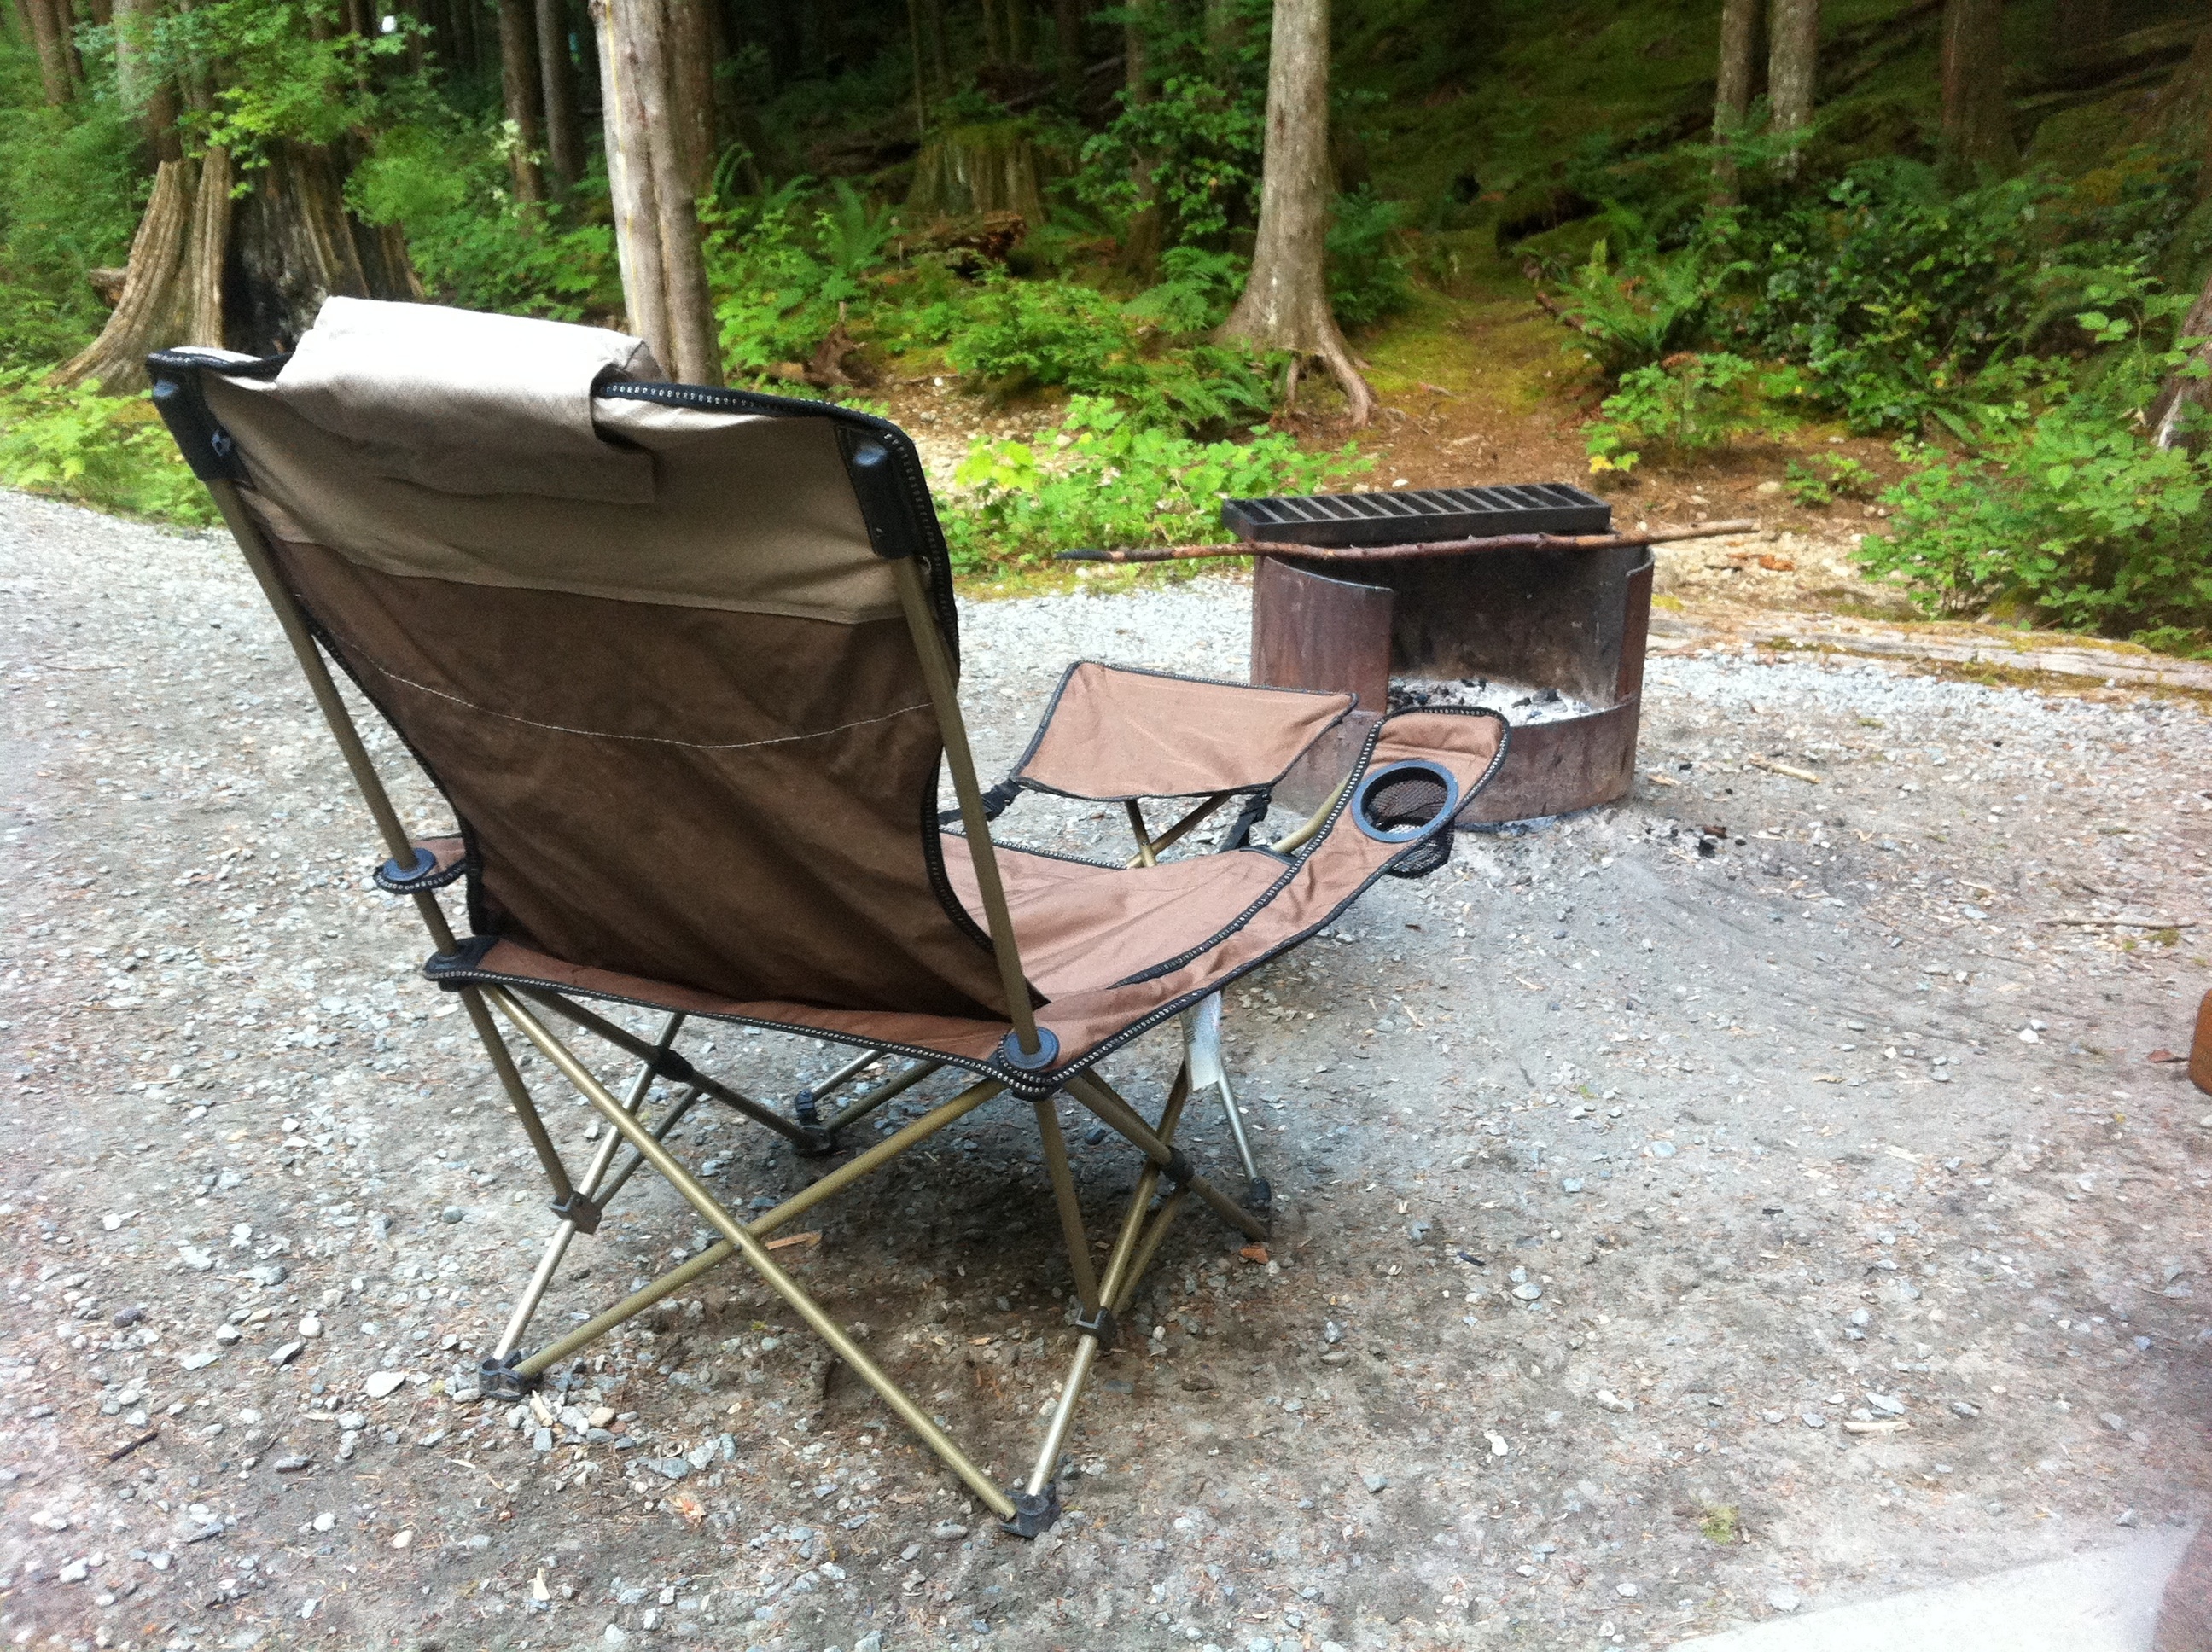
cart, chair, furniture, product, odyssey